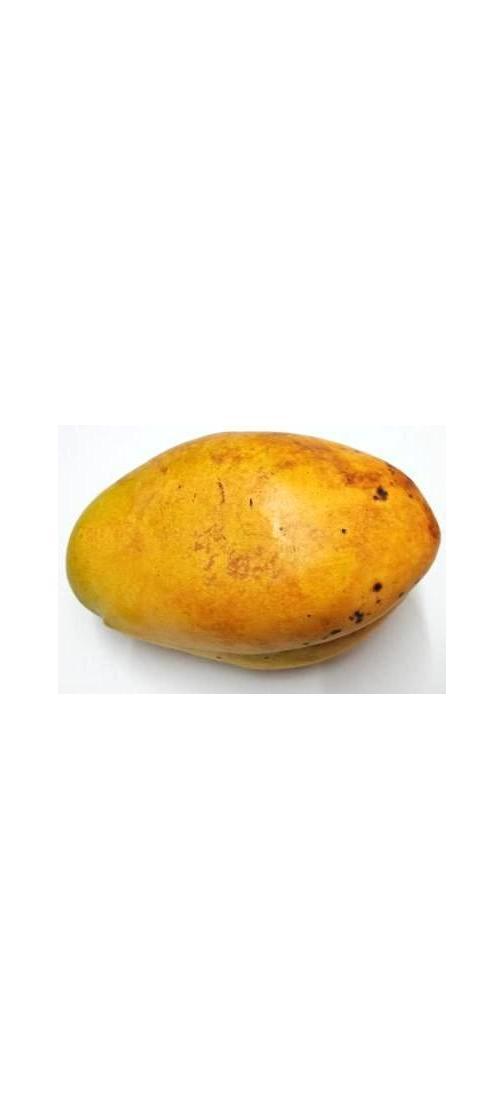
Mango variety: Bari-11